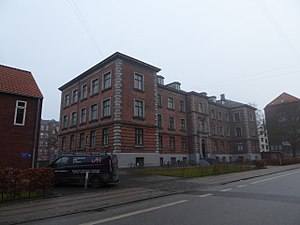
Heibergskolen
Heibergskolen.
Heibergskolen er en skole på Østerbro i København. Skolens adresse er Randersgade 10, 2100 København Ø.